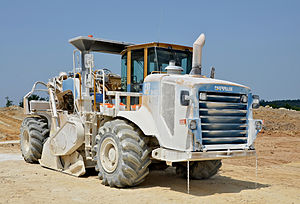
Entreprenørmaskiner
En entreprenørmaskine af mærket Caterpillar.
Entreprenørmaskiner eller tungt udstyr er maskiner der benyttes til byggeri- og anlægsopgaver.